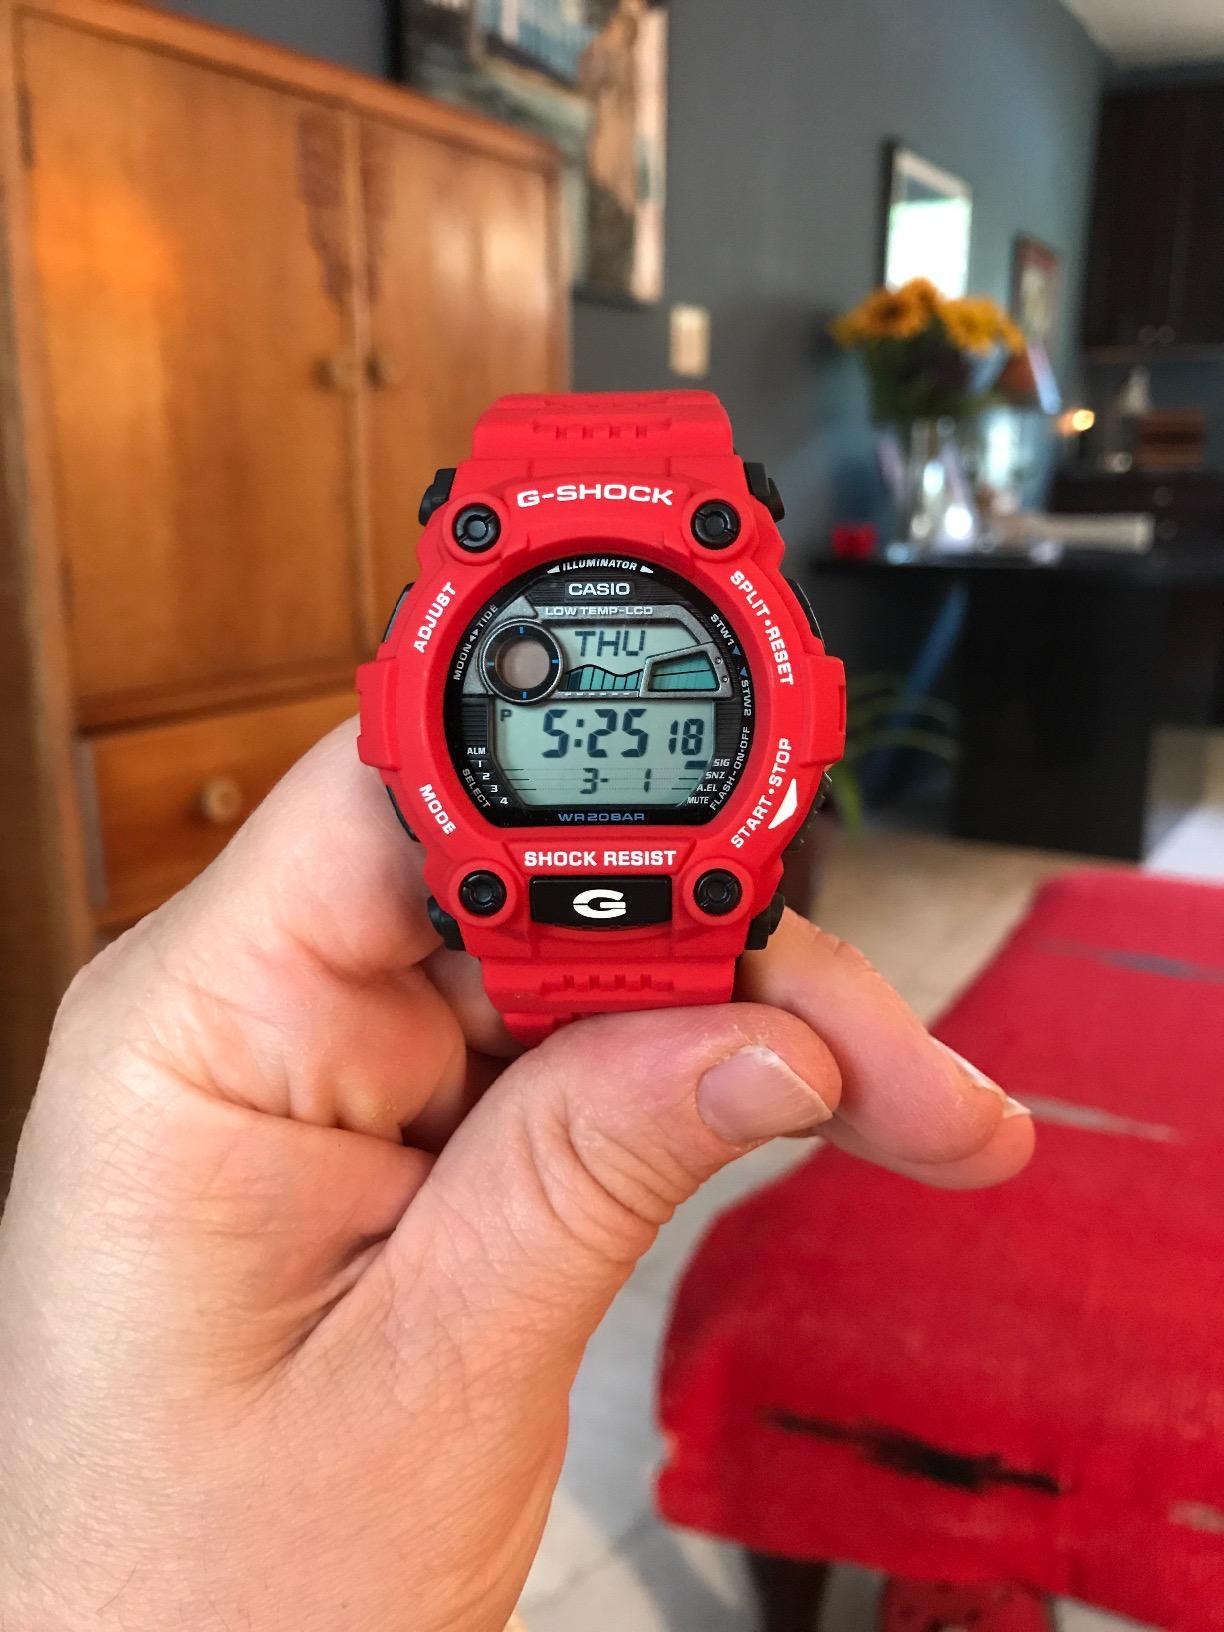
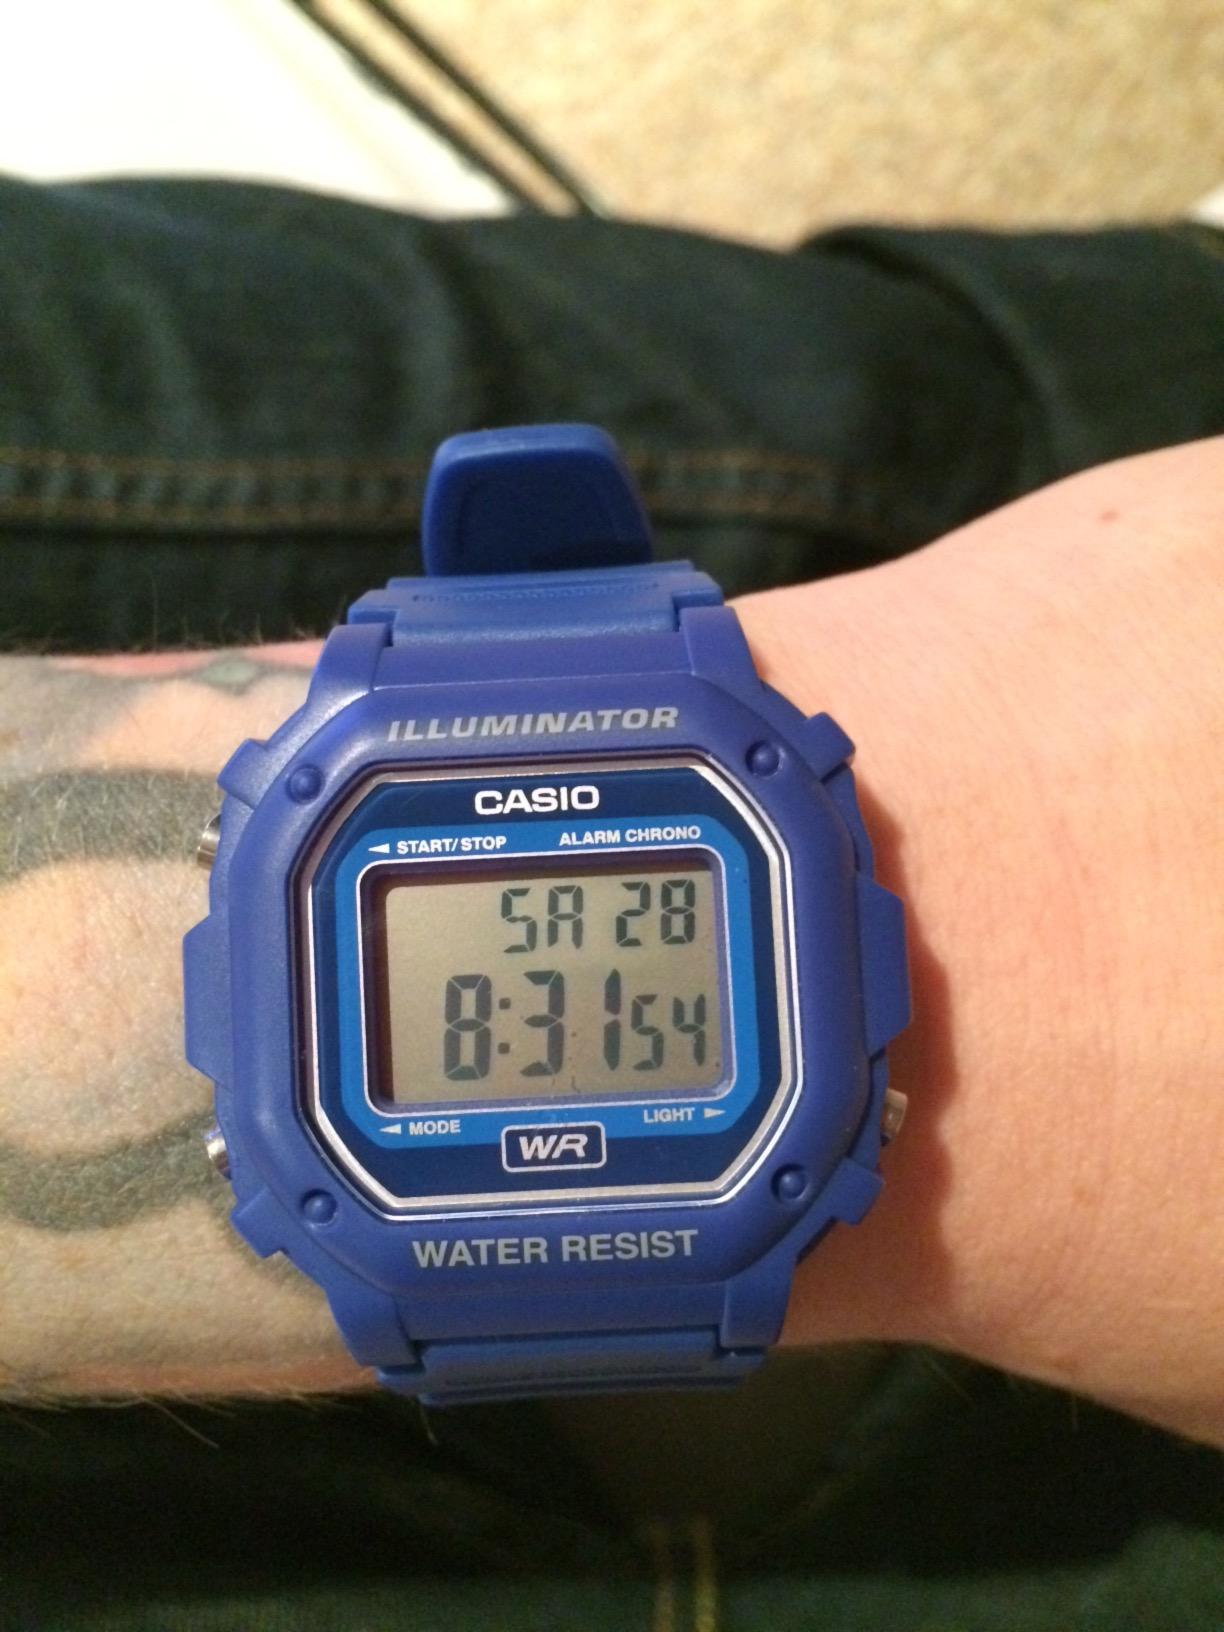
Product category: accessories_watch
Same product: no